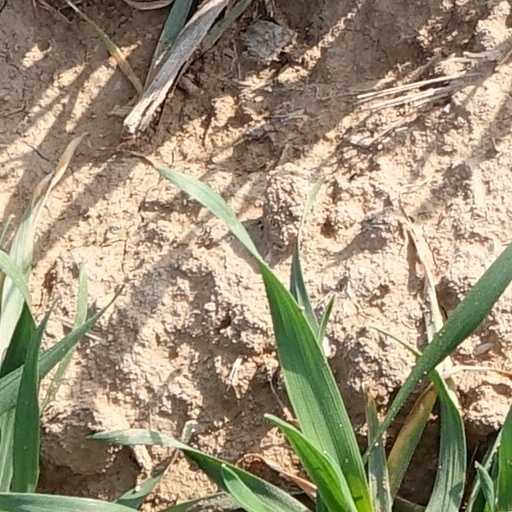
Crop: wheat